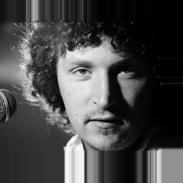
Age: 26